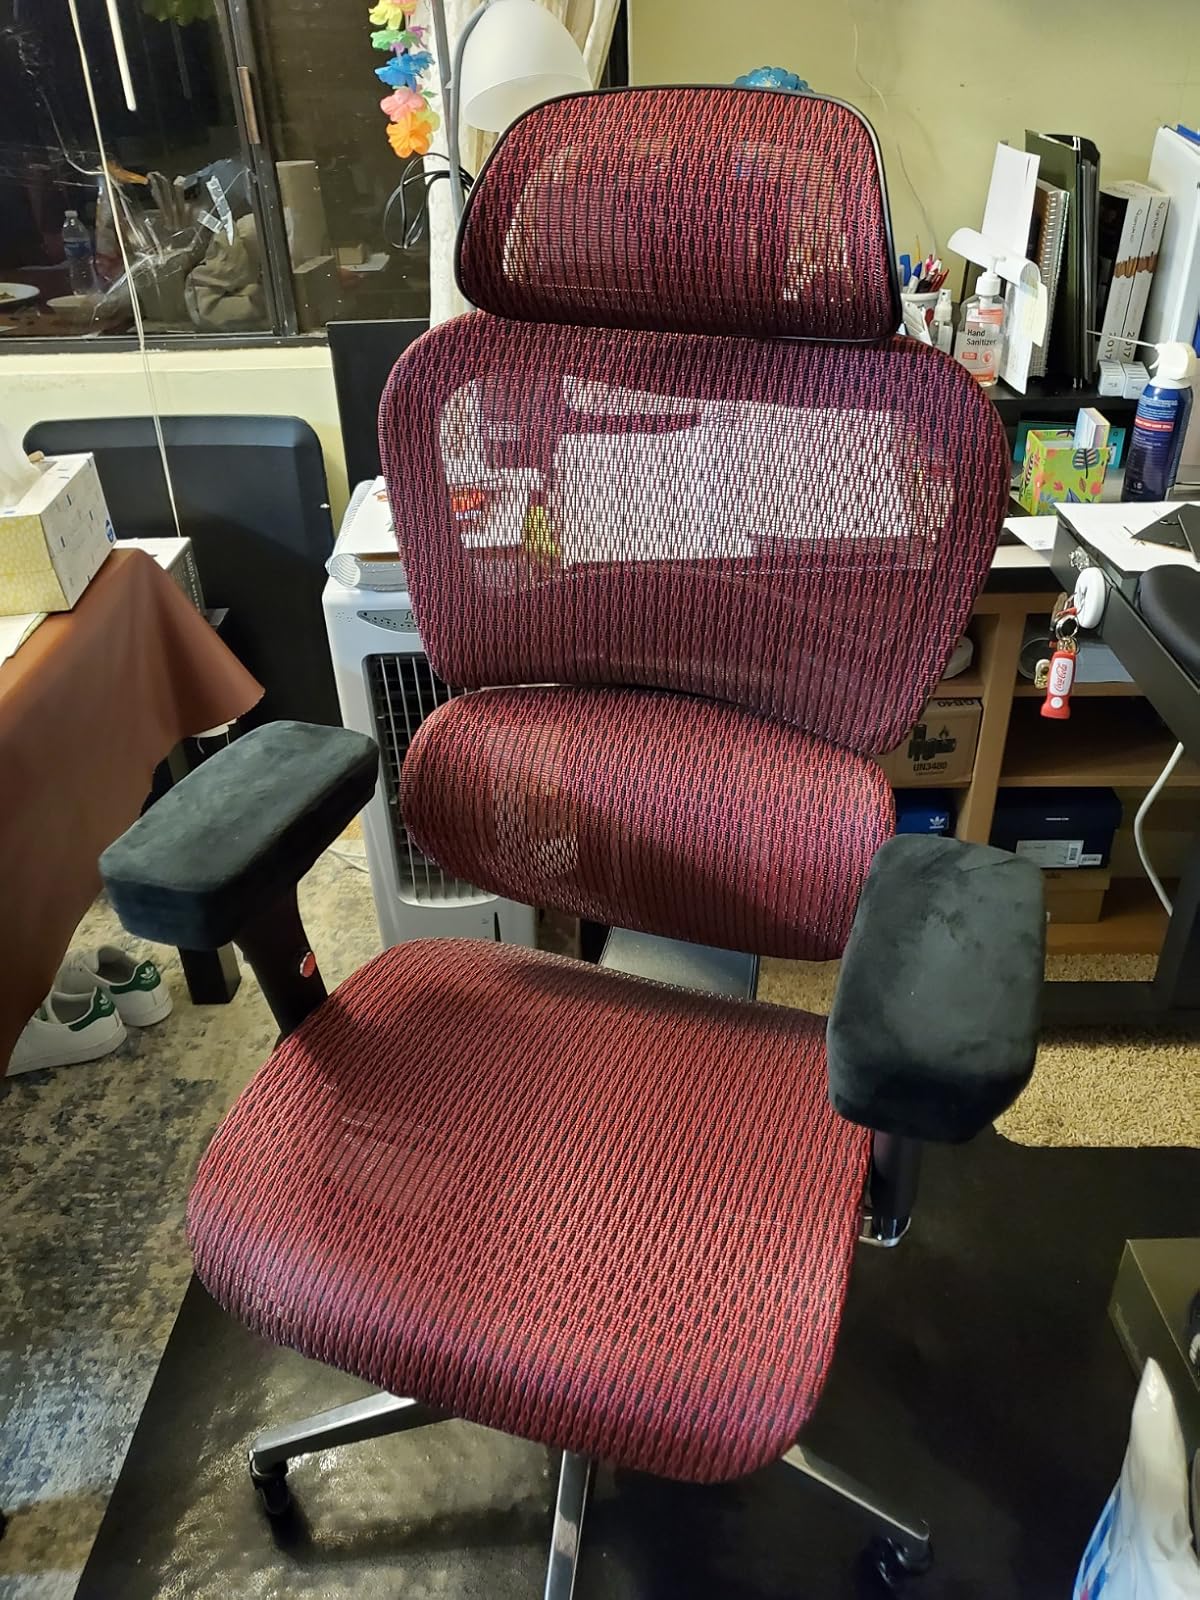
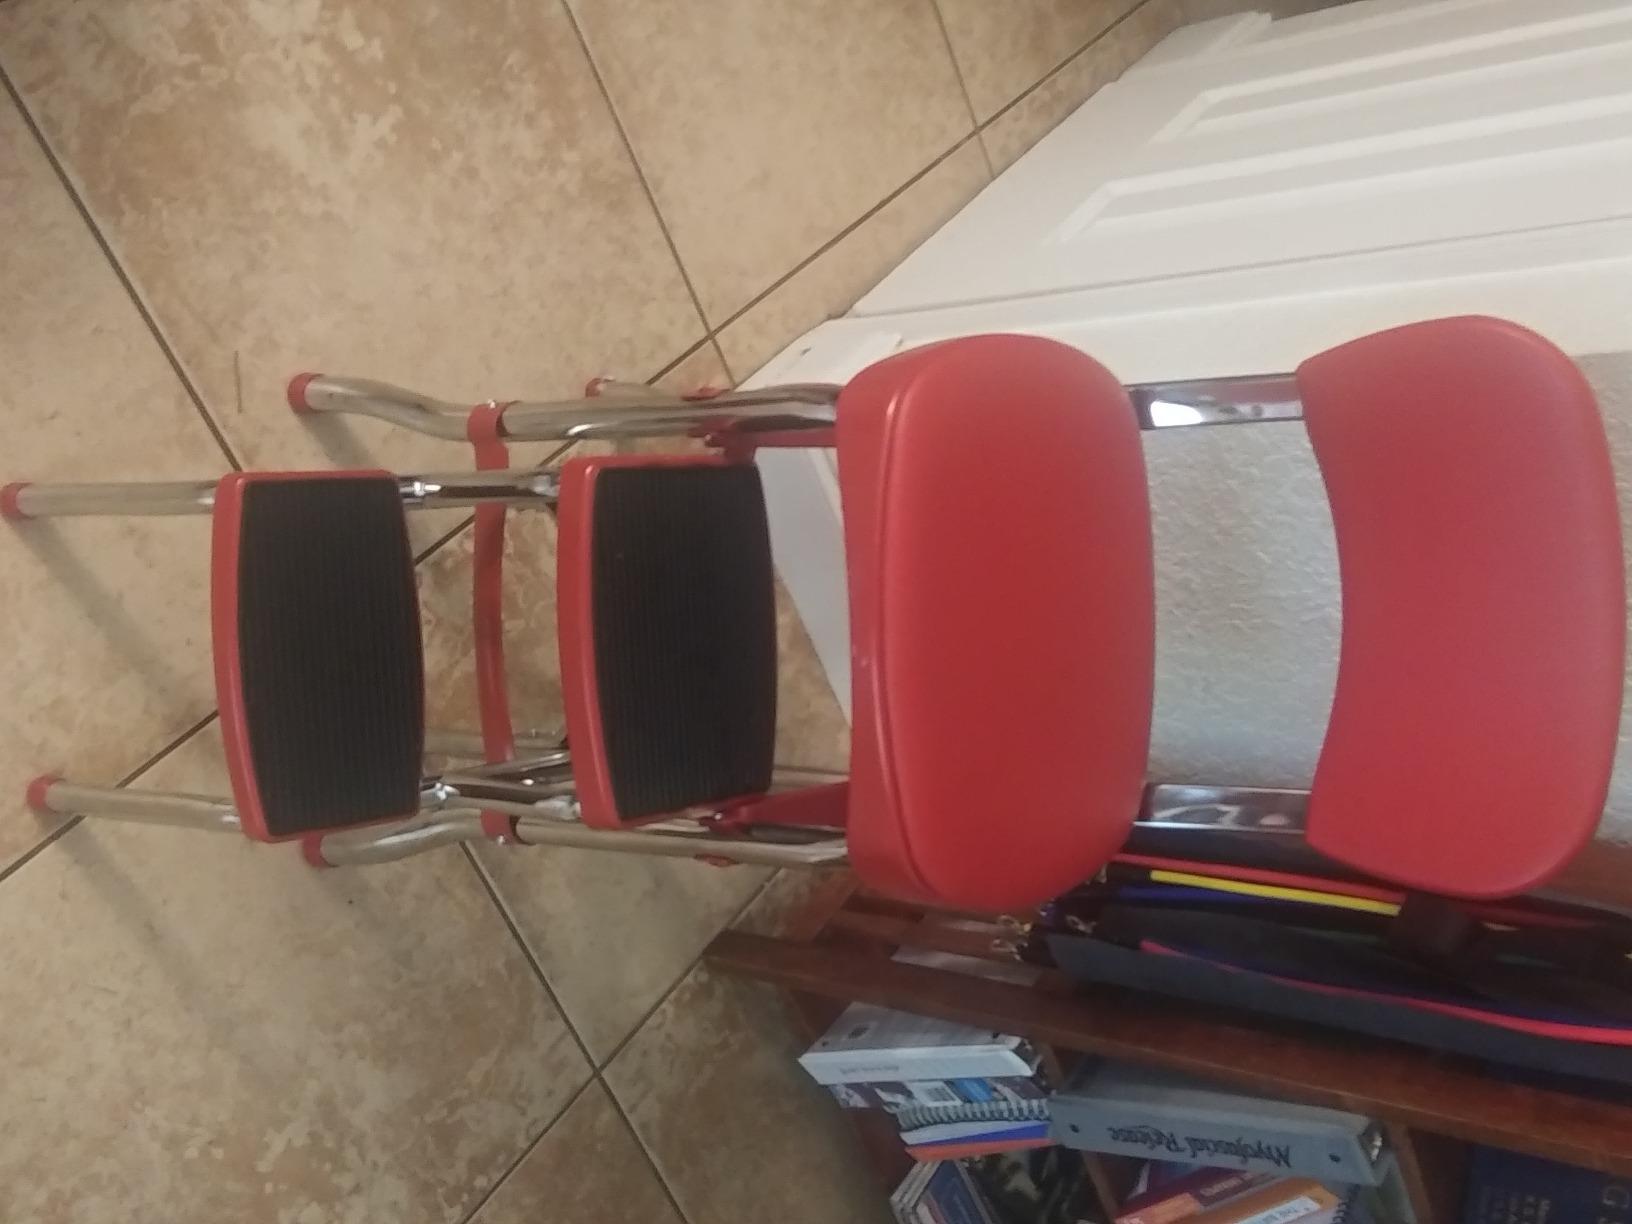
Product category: items_chair
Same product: no